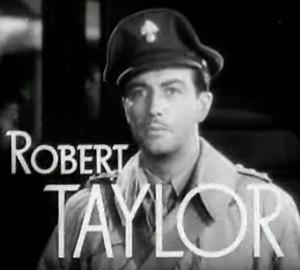
La Valse dans l'ombre est un film américain réalisé par Mervyn LeRoy, sorti en 1940. C'est le remake du film de 1931.